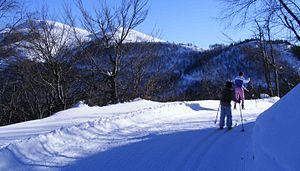
Le col de Sessera est un col alpin des Alpes pennines situé dans la province de Biella et reliant le Biellois central, et en particulier la vallée de la Strona di Mosso, et la vallée de la Sessera.